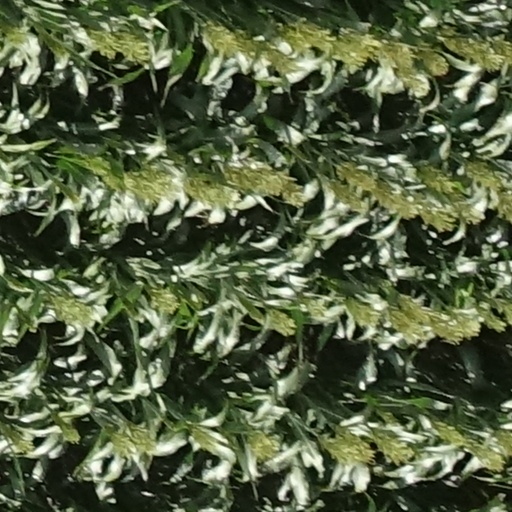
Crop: sorghum